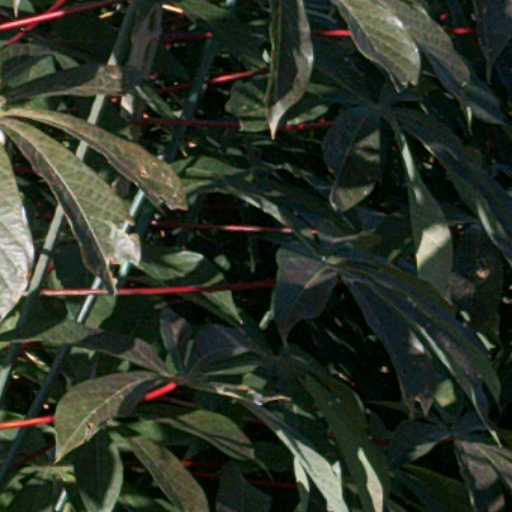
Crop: cassava